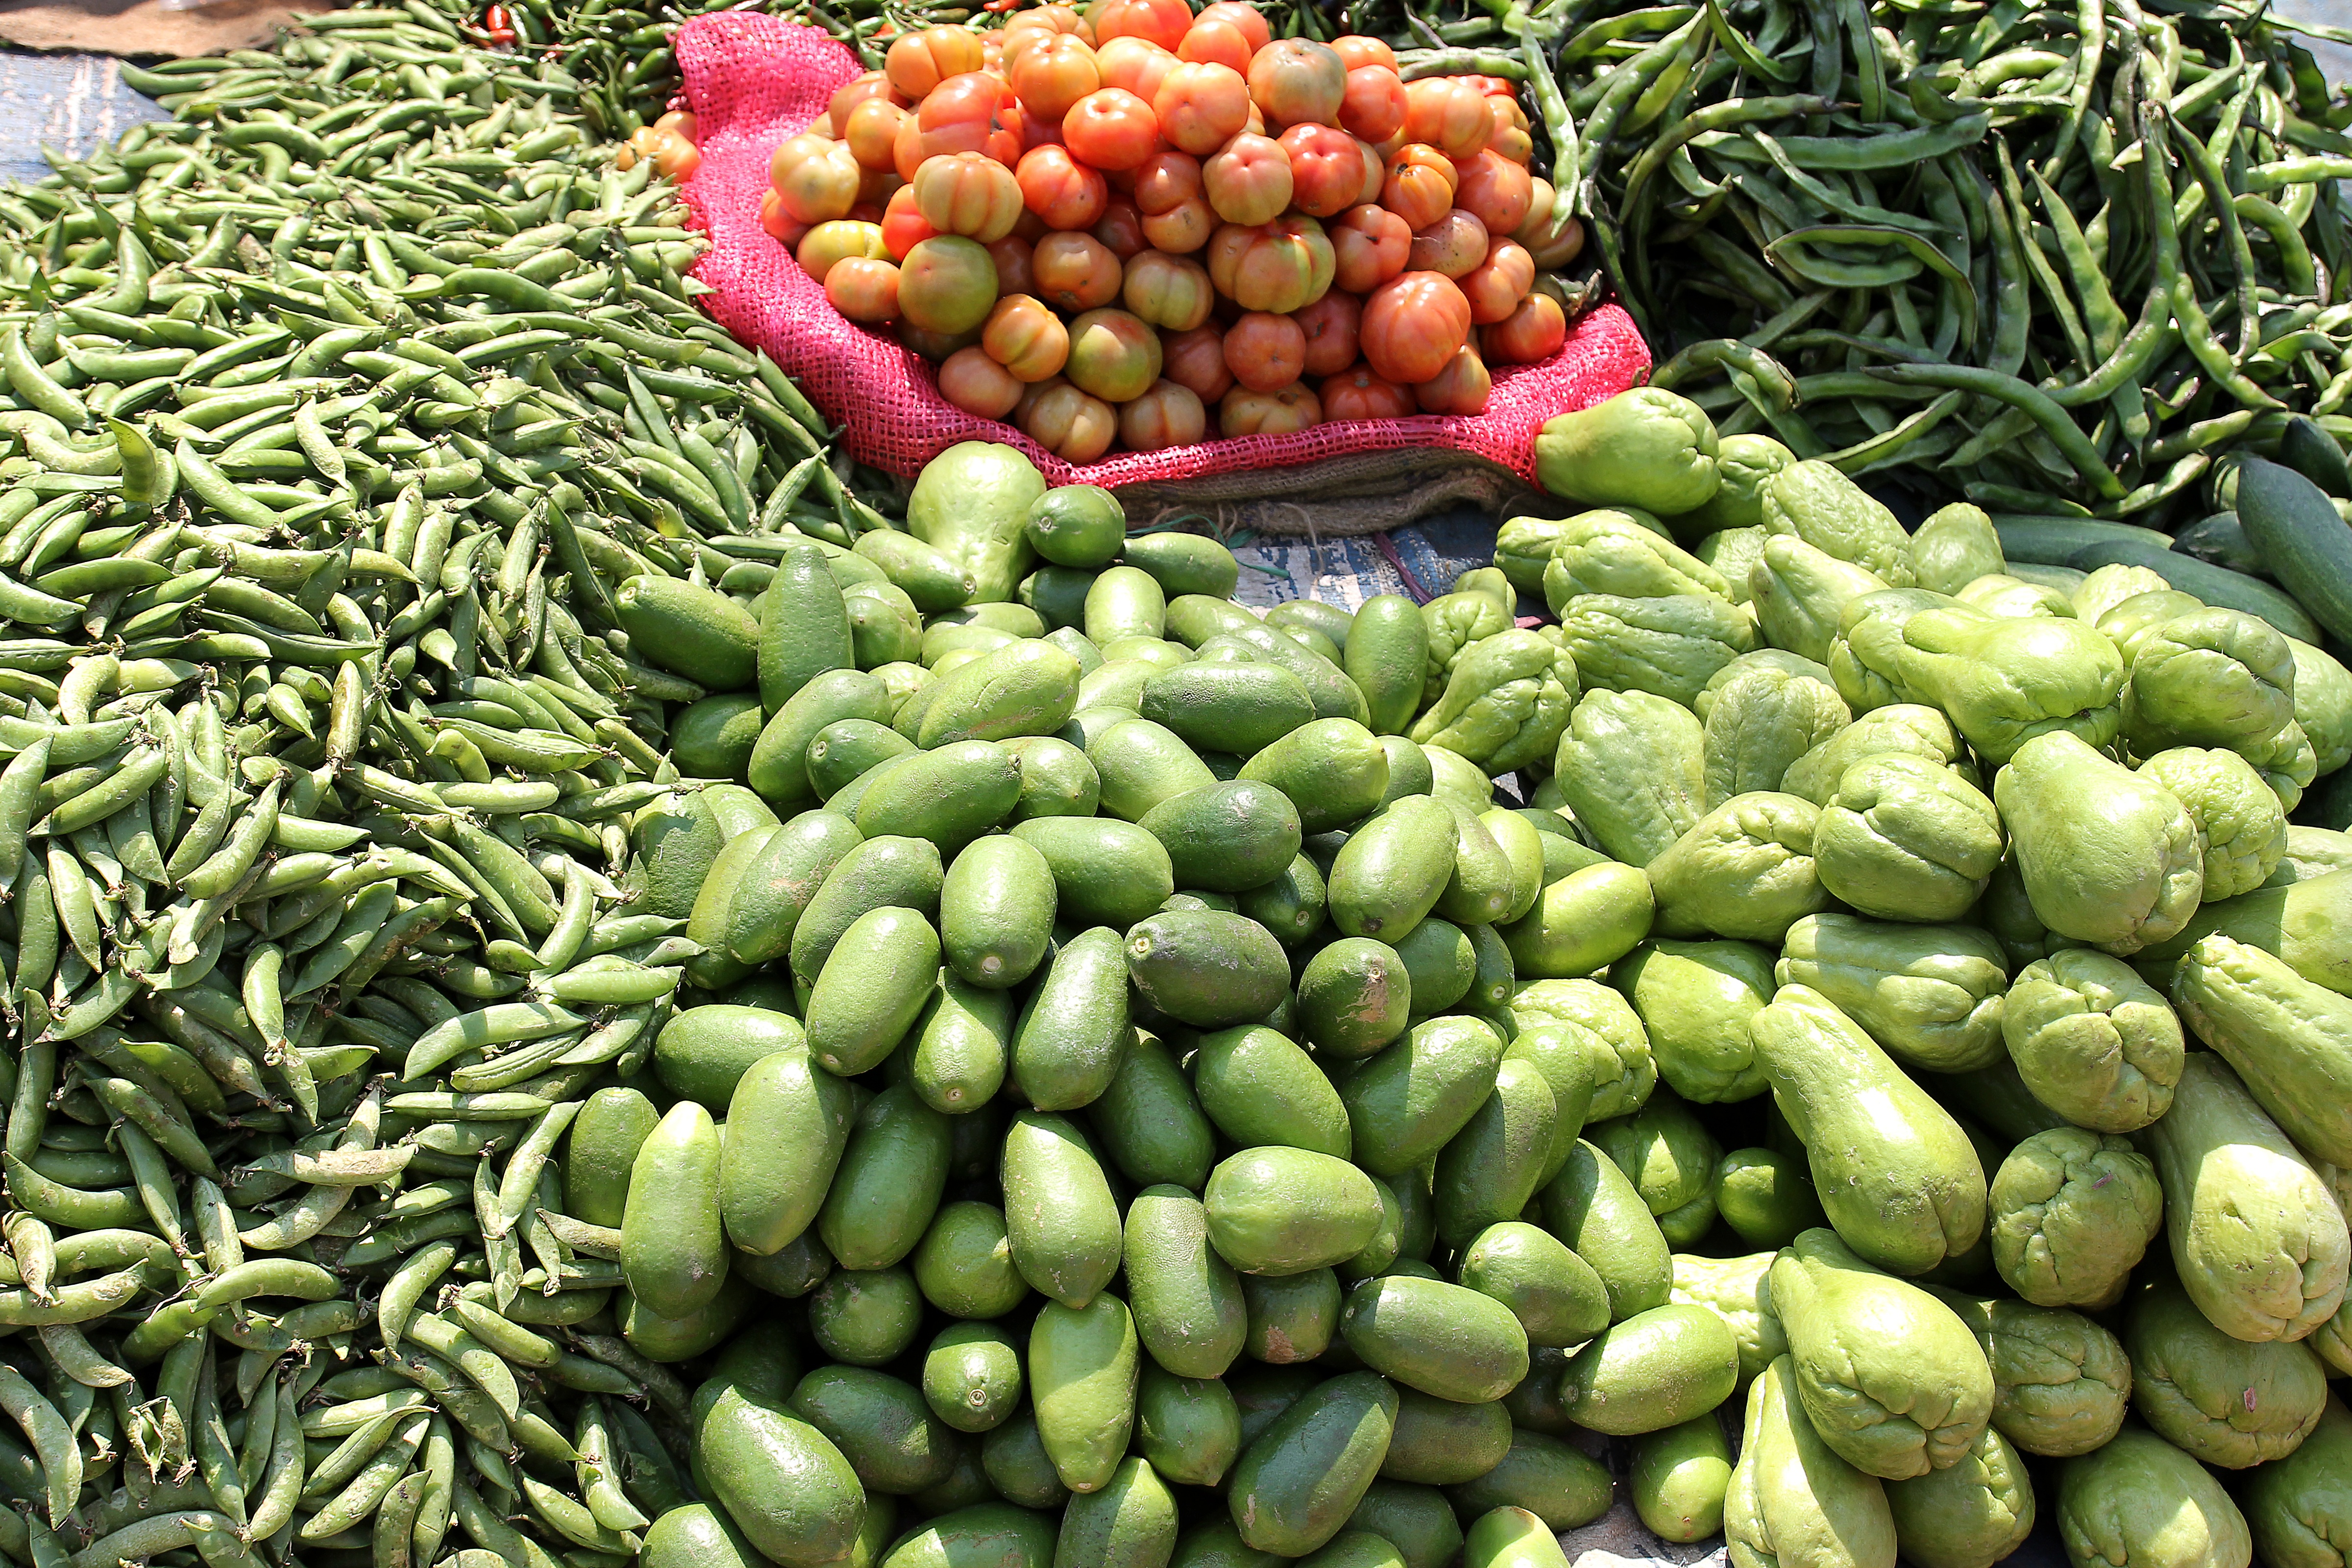
nature, plant, farm, fruit, rural, store, food, green, vendor, produce, vegetable, crop, natural, fresh, market, business, agriculture, gourd, grocery, trade, sale, commerce, indian, selling, sell, traditional, organic, retail, flowering plant, land plant, rural market, indian rural market, street bazaar